Crossgar

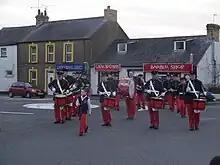
Crossgar Young Defenders, open their annual parade by marching through their hometown.

Crossgar is on the main A7 road, 5 miles (8 km) north of Downpatrick and 16 miles (26 km) south of Belfast, and on the B7 minor road between Ballynahinch and Killyleagh.